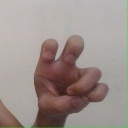
अक्षर: छ